Raymond de Rouer de Pavie de Beccarie, Baron de Fourquevaux

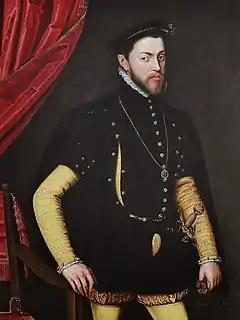
King of España Felipe II

Threatened with attack from both the Florentines and the Spanish, Siena fell to military government. Fourquevaux was entrusted with assisting in the raising an army to come to Siena's aid, and to this end helped build the army of around 12,000 that was to come to the city. Fourquevaux led the relief army in a forced march and several times bested Imperial troops on route to the city, capturing several Tuscan settlements.